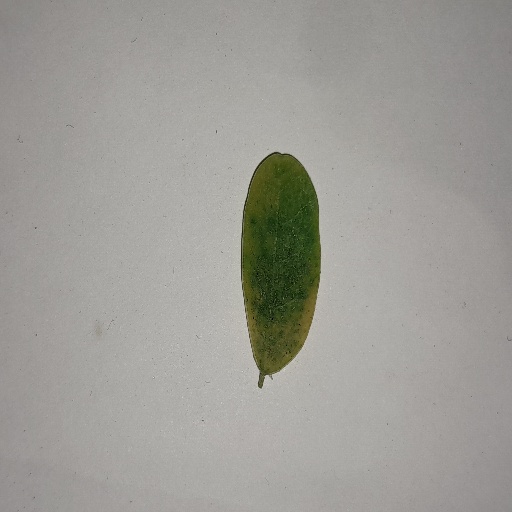
Species: Sojina
Leaf condition: Yellow Leaf